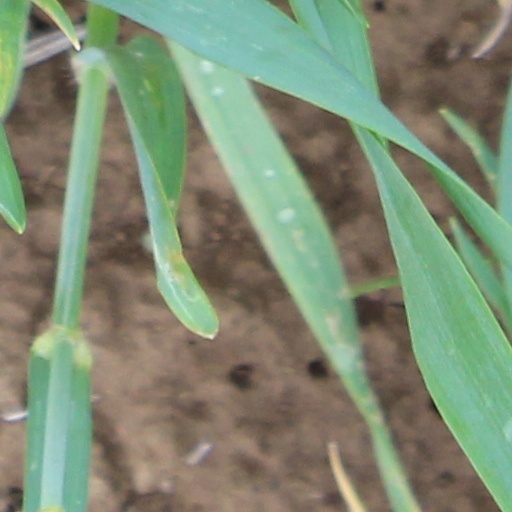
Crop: wheat